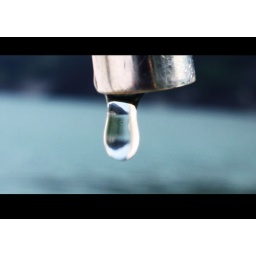
see the reflection of mountain and river in the water drop